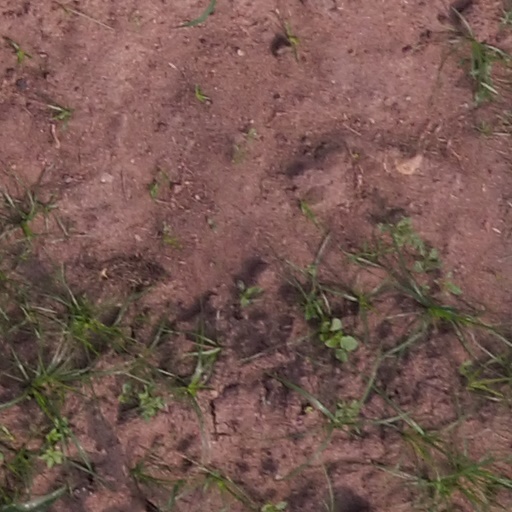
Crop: maize; corn